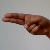
The image shows a hand gesture representing the letter 'H' in Indian Sign Language.